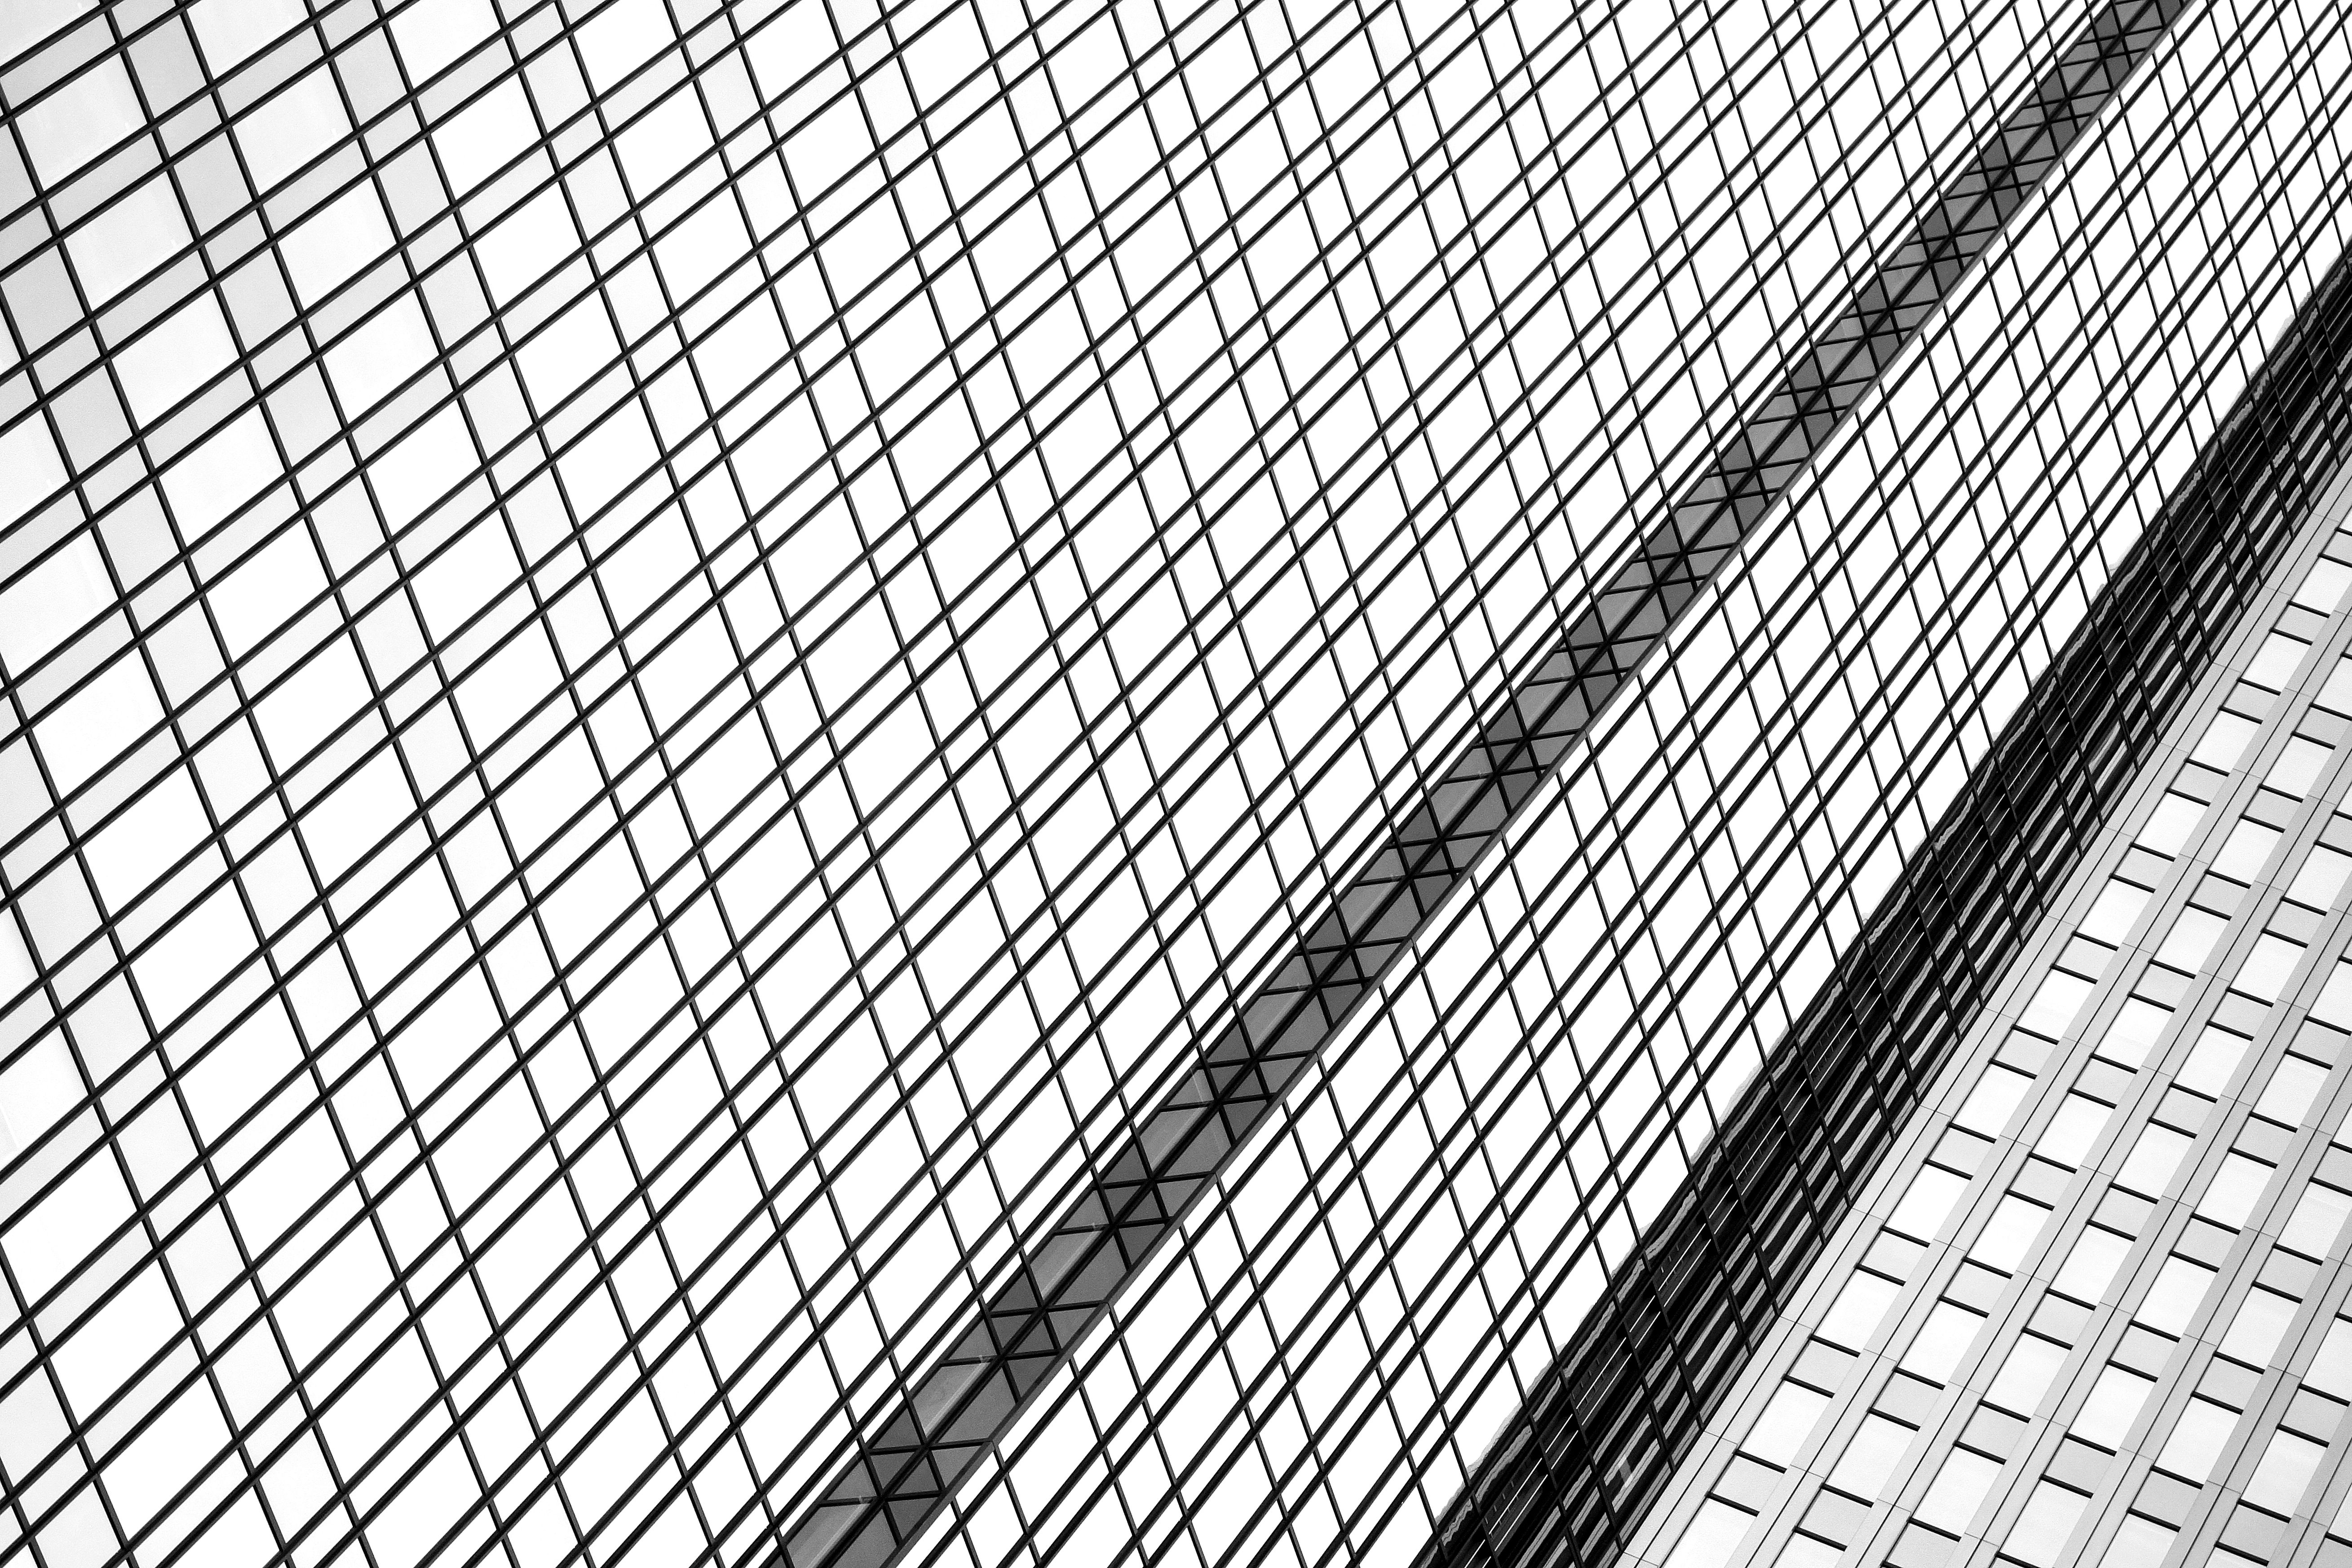
black and white, floor, pattern, line, monochrome, material, circle, drawing, design, net, mesh, shape, flooring, monochrome photography, chain link fencing